Babullah of Ternate

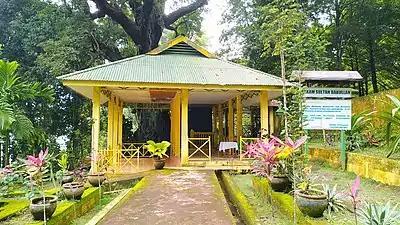
The grave of Sultan Babullah in Foramadiahi, Ternate

After the assassination of Hairun, Sultan Babullah demanded the handover of Lopes de Mesquita for trial. Portuguese fortresses in Ternate, namely Tolucco, Saint Lucia, and Santo Pedro fell within short, leaving only the São João Baptista Citadel as the residence of Mesquita. At the behest of Babullah the Ternate forces besieged São João Baptista and severed its relationship with the outside world; the food supply was restricted to small rations of sago, so that the inhabitants of the fort could just barely survive. The Ternatans nevertheless tolerated occasional contacts between the besieged and the islanders - it should be recalled that a lot of Ternatans had married Portuguese people and lived in the fort with their families. In their depressed state the Portuguese received Alvaro de Ataide as their new captain, replacing Lopes de Mesquita. This move did not, however, alter Babullah's determination to oust the Europeans.